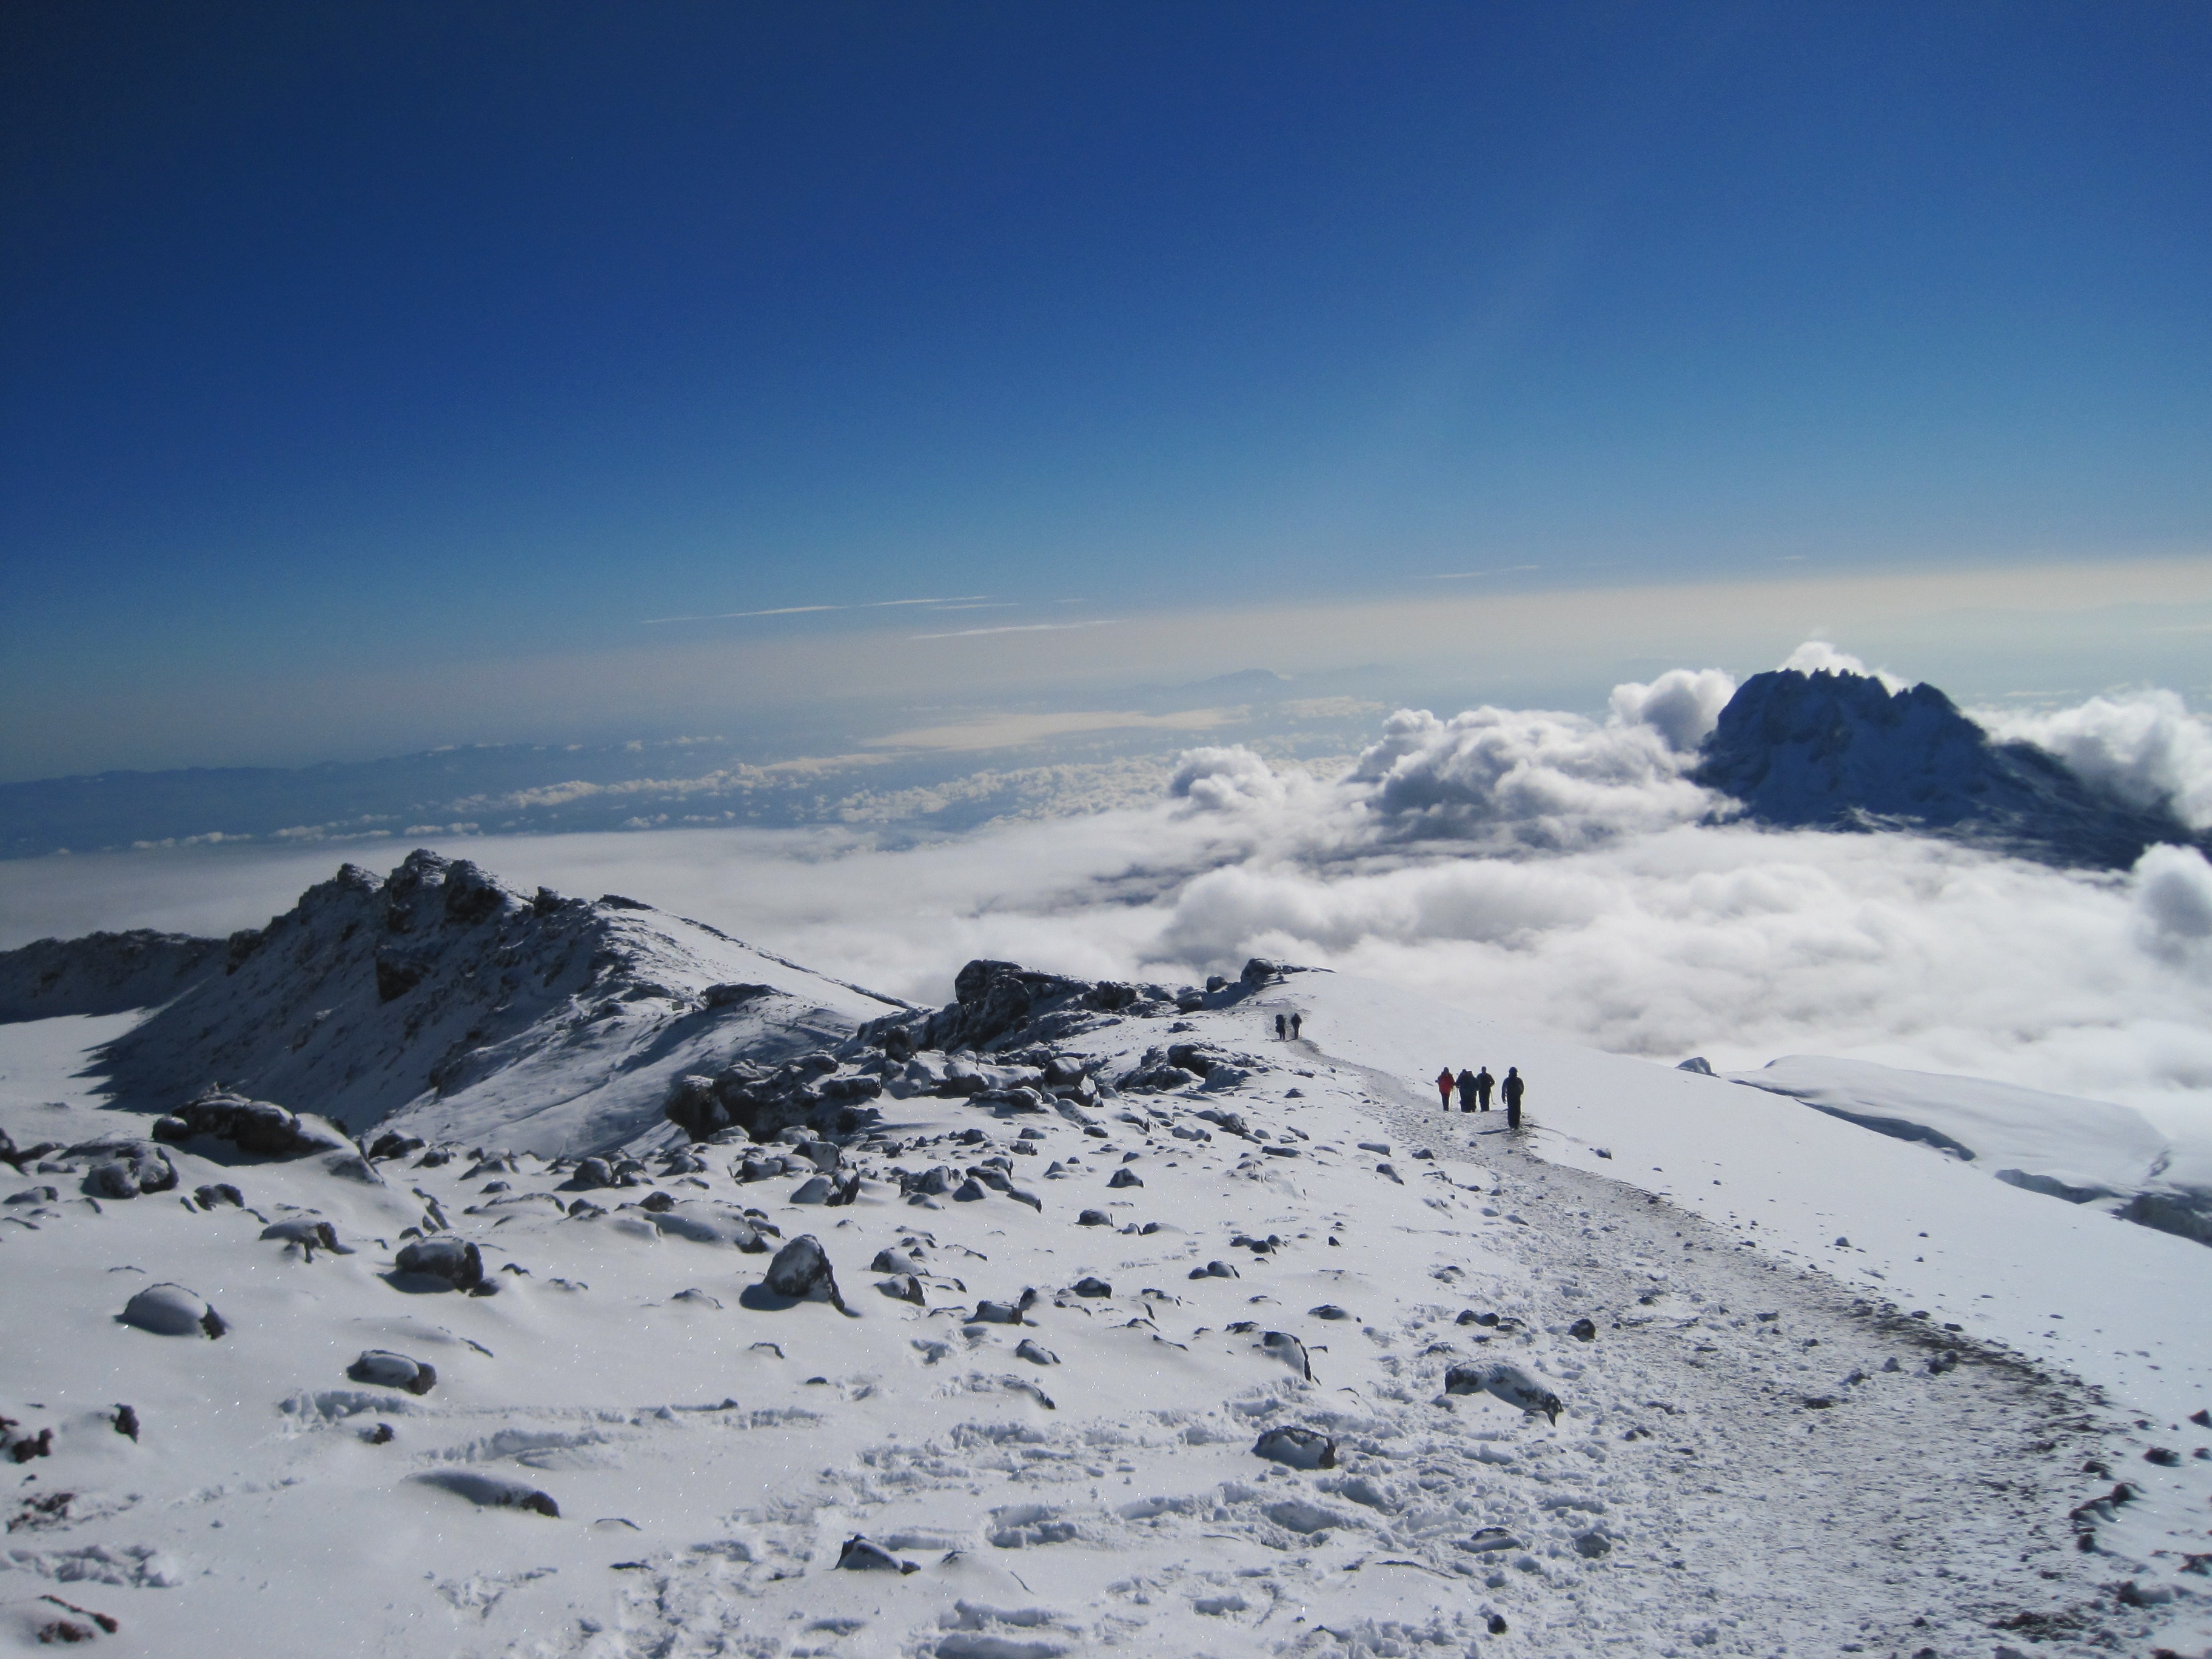
mountain, snow, winter, sky, peak, mountain range, africa, weather, volcano, arctic, skiing, ridge, summit, mountaineering, winter sport, clouds, alps, mount, plateau, tanzania, kilimanjaro, fell, piste, volcanic, landform, ski touring, ski mountaineering, geographical feature, mountainous landforms, geological phenomenon, snowclad